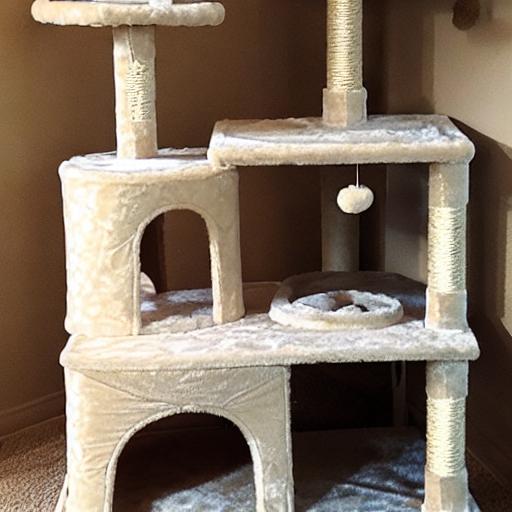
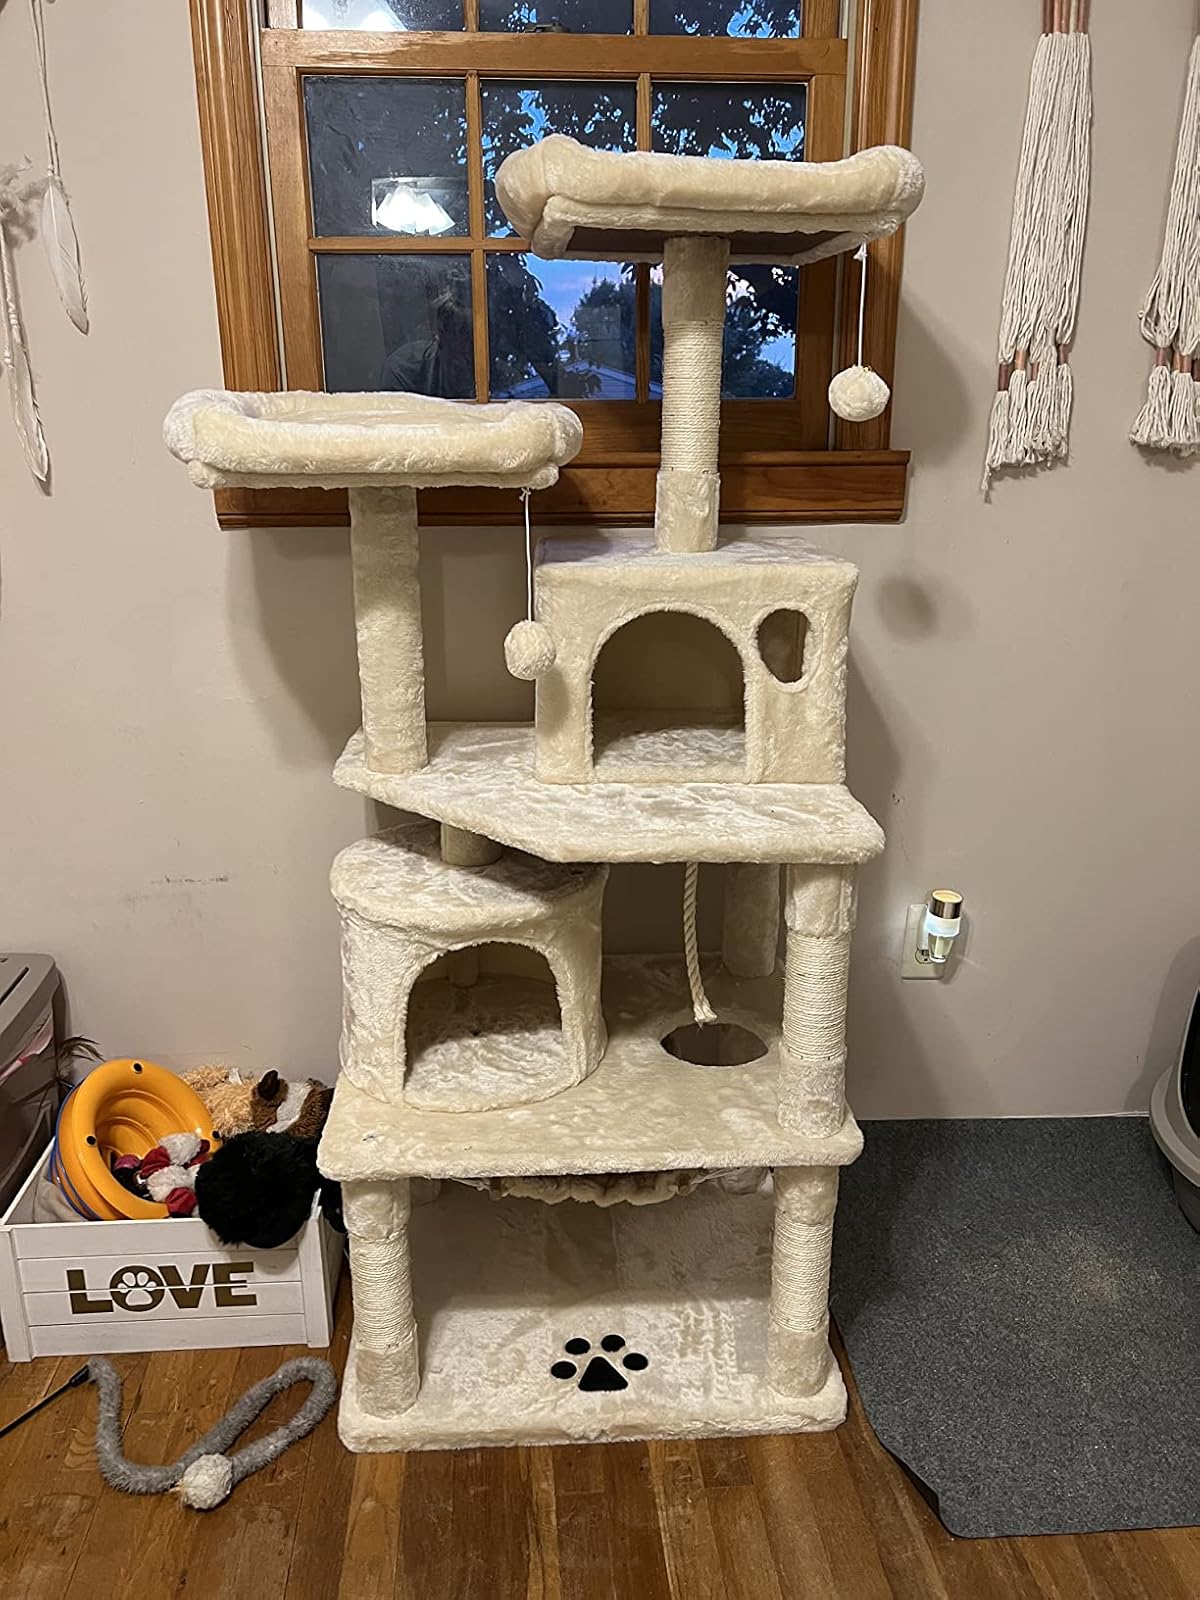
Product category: items_cat tree
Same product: no